Danylo Lyder

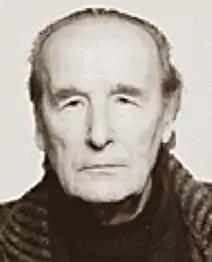
Daniil Lider (1917-2002)

Danylo Danylovych Lyder (– 29 December 2002, Kyiv, Ukraine) was a Ukrainian set designer, and teacher. He was a member of the National Academy of Arts of Ukraine, the National Union of Artists of Ukraine, the National Union of Theater Actors of Ukraine, and Taras Shevchenko National Prize Committee of Ukraine.